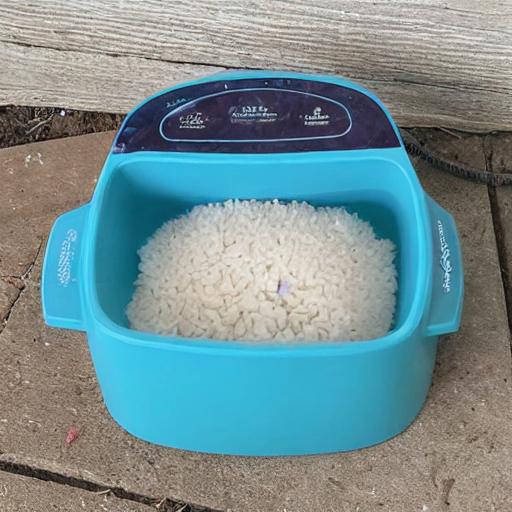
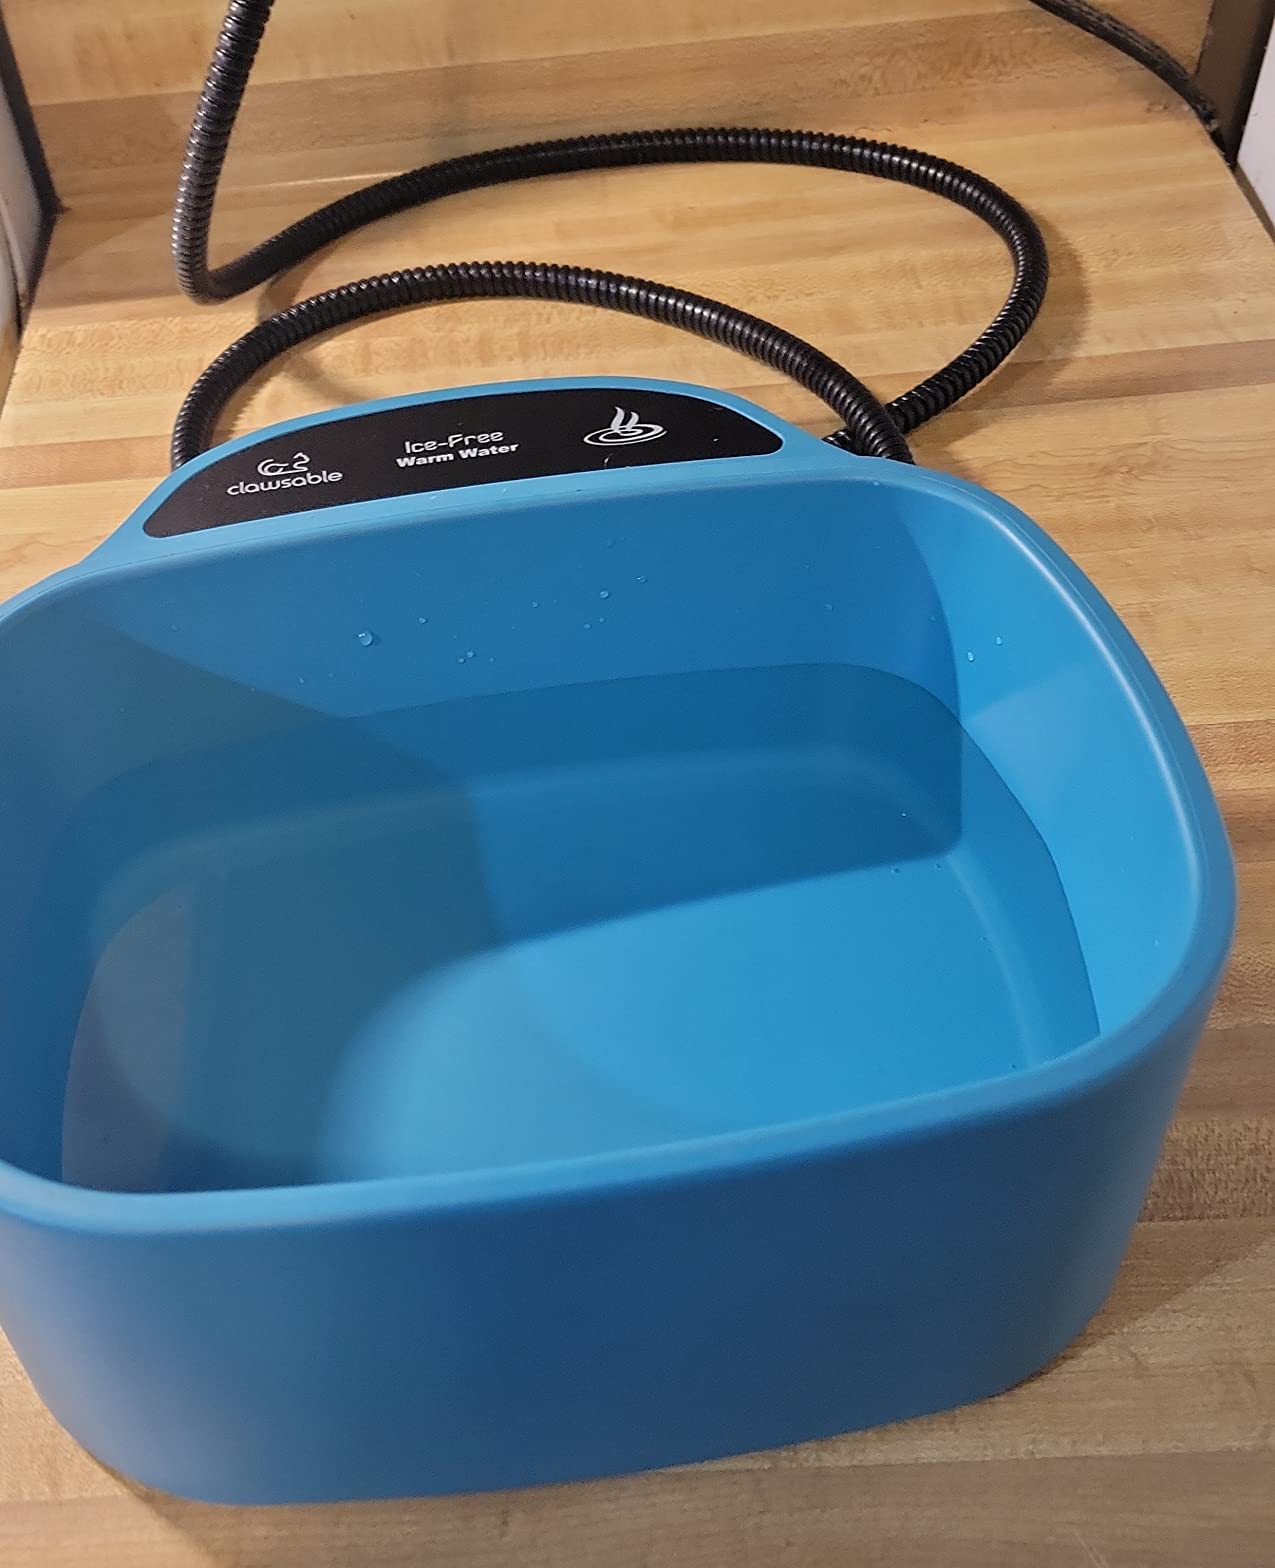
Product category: items_bowl
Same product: no